Crying for the Carolines

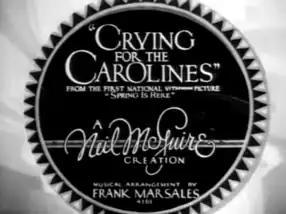
Title card of the short.

Crying for the Carolines is a 1930 short film made by Leon Schlesinger. The theme for this short film is played on the Wurlitzer organ formerly installed at Warner Brothers studios by Milton Charles, a theatre organist during the silent era of film. He is dubbed the 'Singing Organist' in the film.